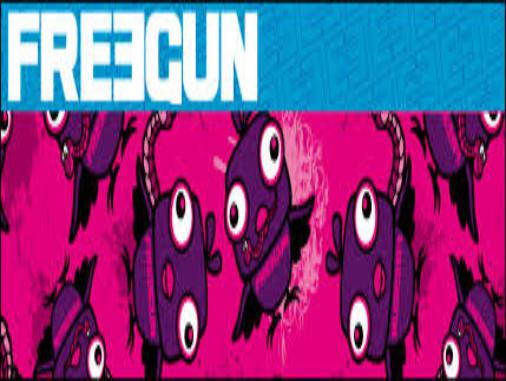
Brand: Freegun
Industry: Clothes